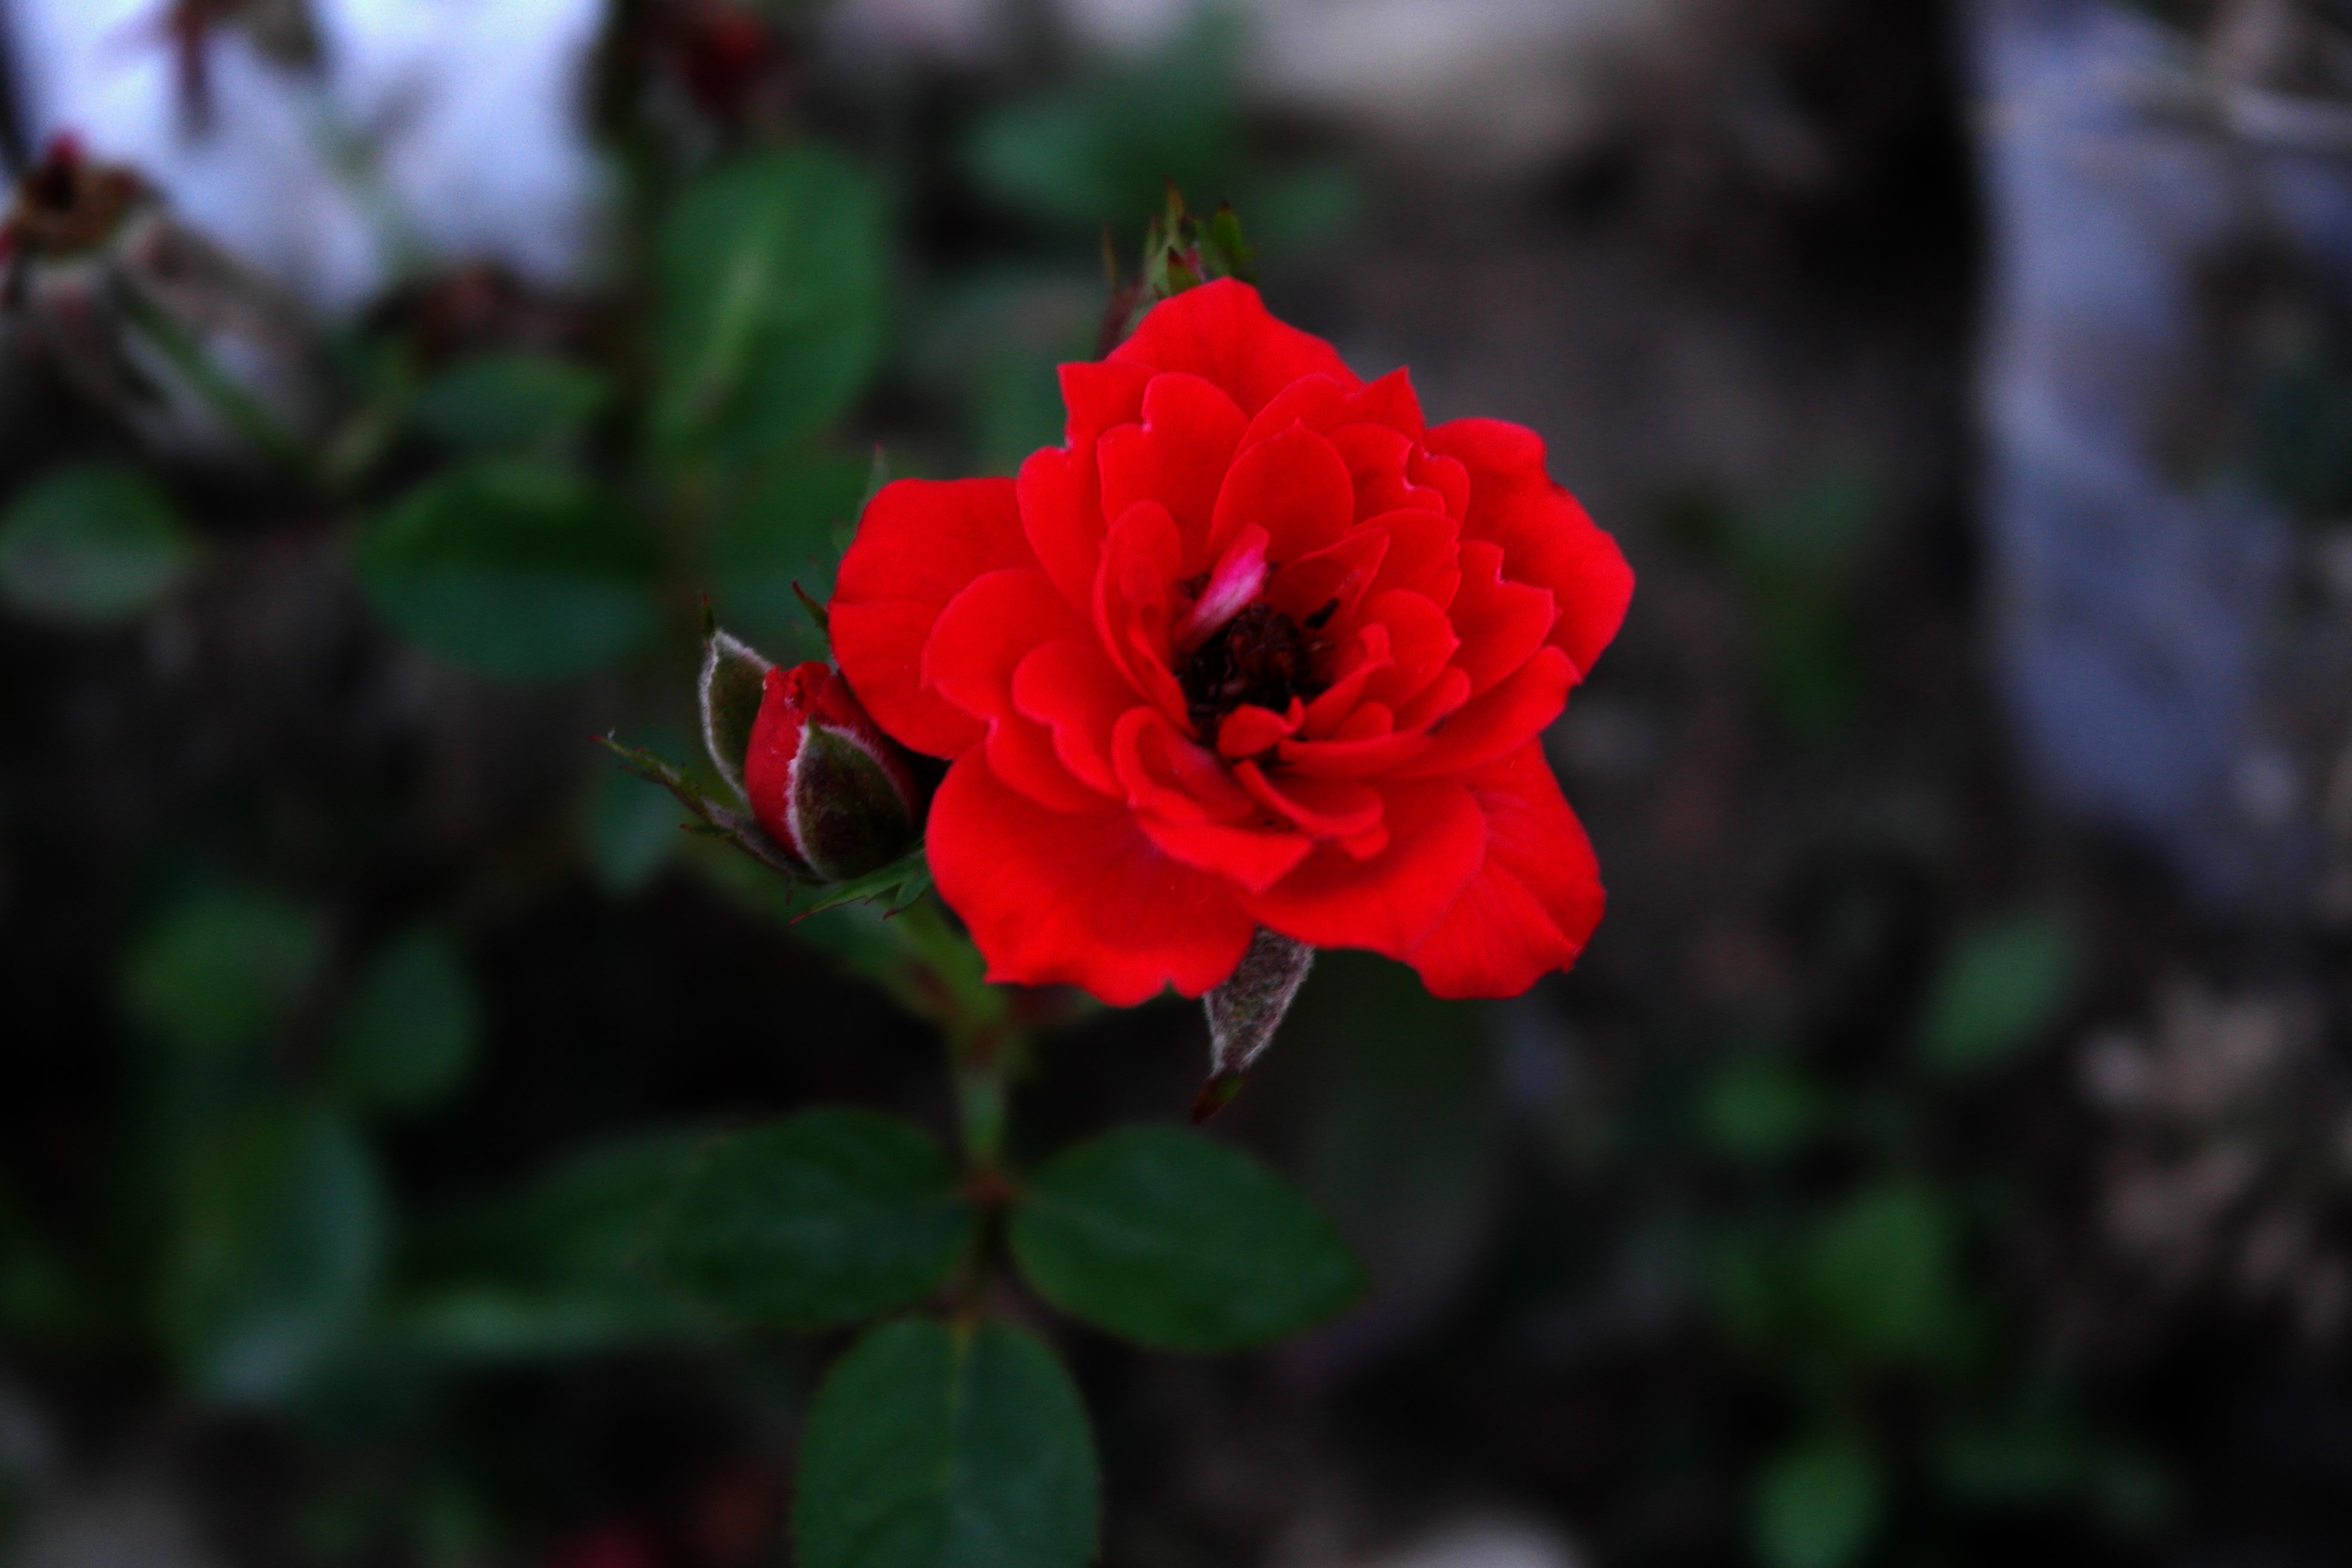
plant, flower, petal, love, rose, red, botany, flora, shrub, passion, floribunda, macro photography, flowering plant, garden roses, rose family, land plant, rose order